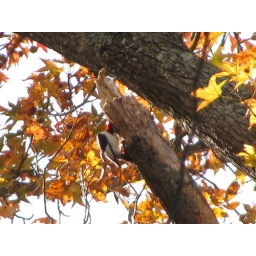
Taken at Huntley Meadows in Virginia this morning......Saw this red headed woodpecker at the top of the tree blending in with the fall colors